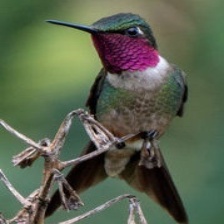
Species: AMETHYST WOODSTAR
Scientific name: CALLIPHLOX AMETHYSTINA
ImageNet parent category: hummingbird